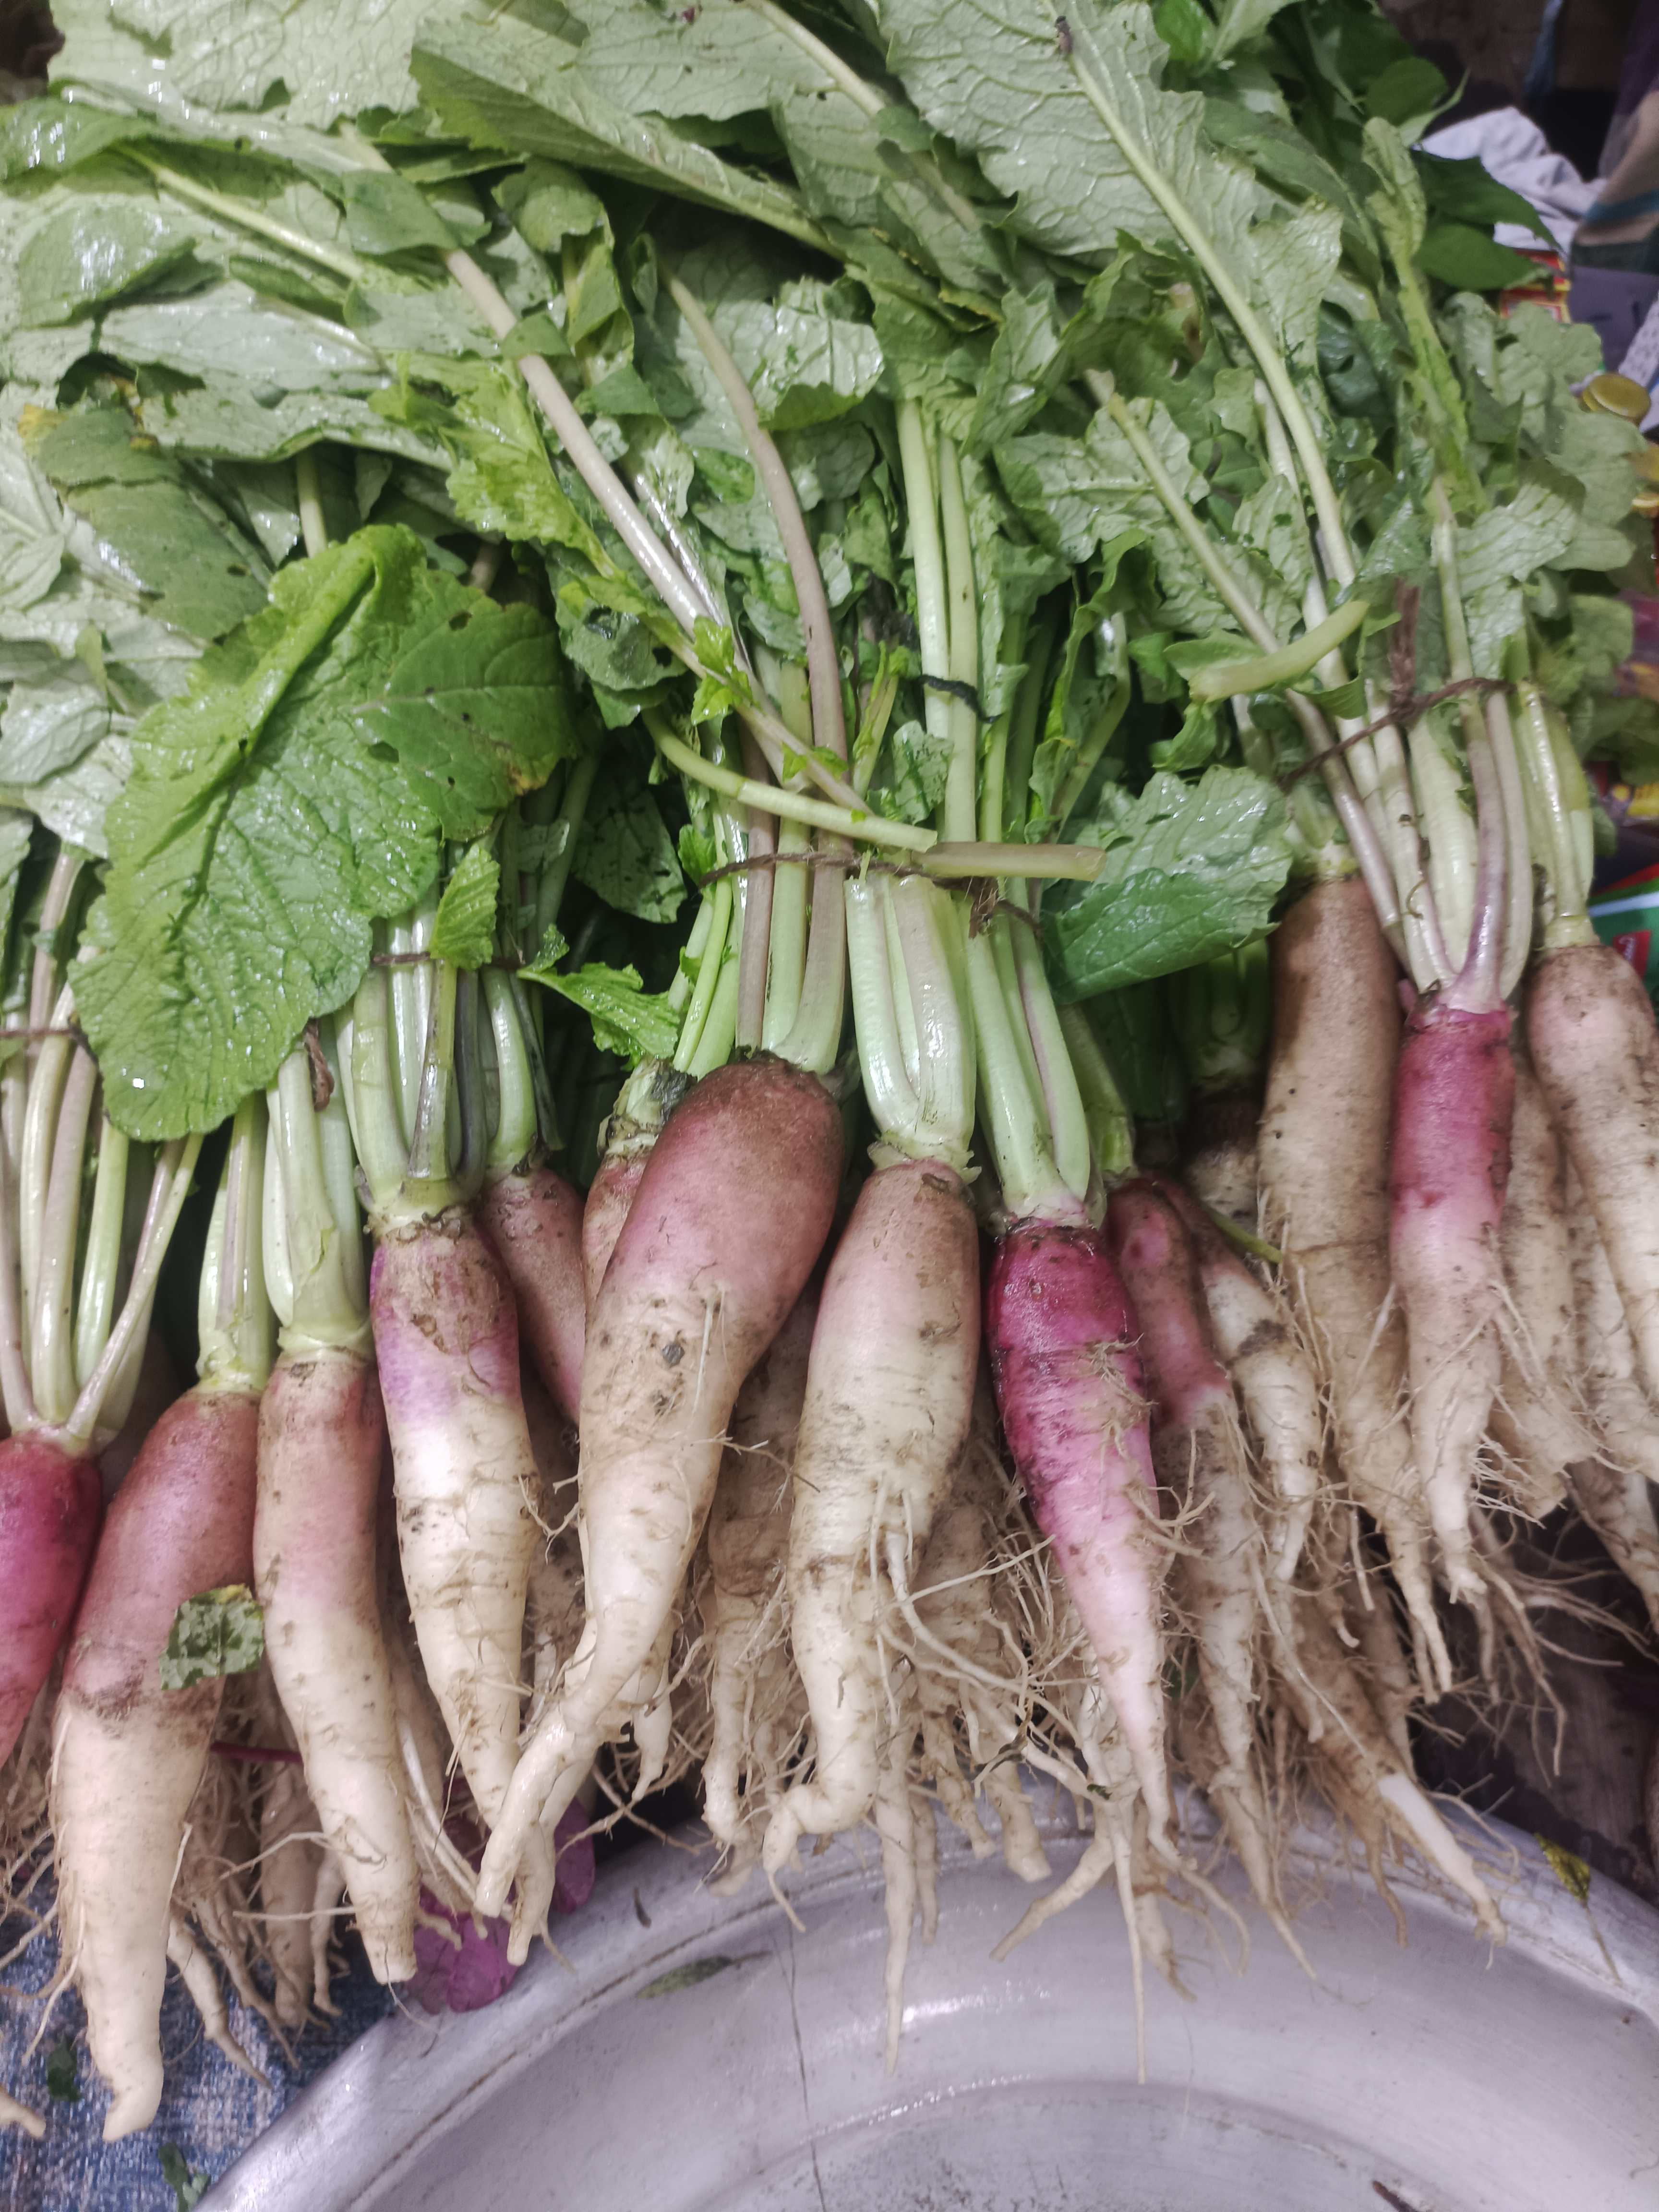
Label: Raphanus sativus